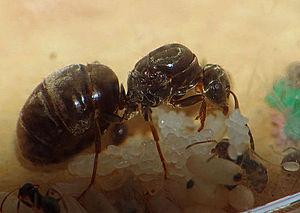
Lasius niger, la fourmi noire des jardins, est une espèce de fourmis cosmopolite de la sous-famille des Formicinae. Très répandue, cette espèce paléarctique et opportuniste est commune en Europe, aux États-Unis d'Amérique et en Inde.